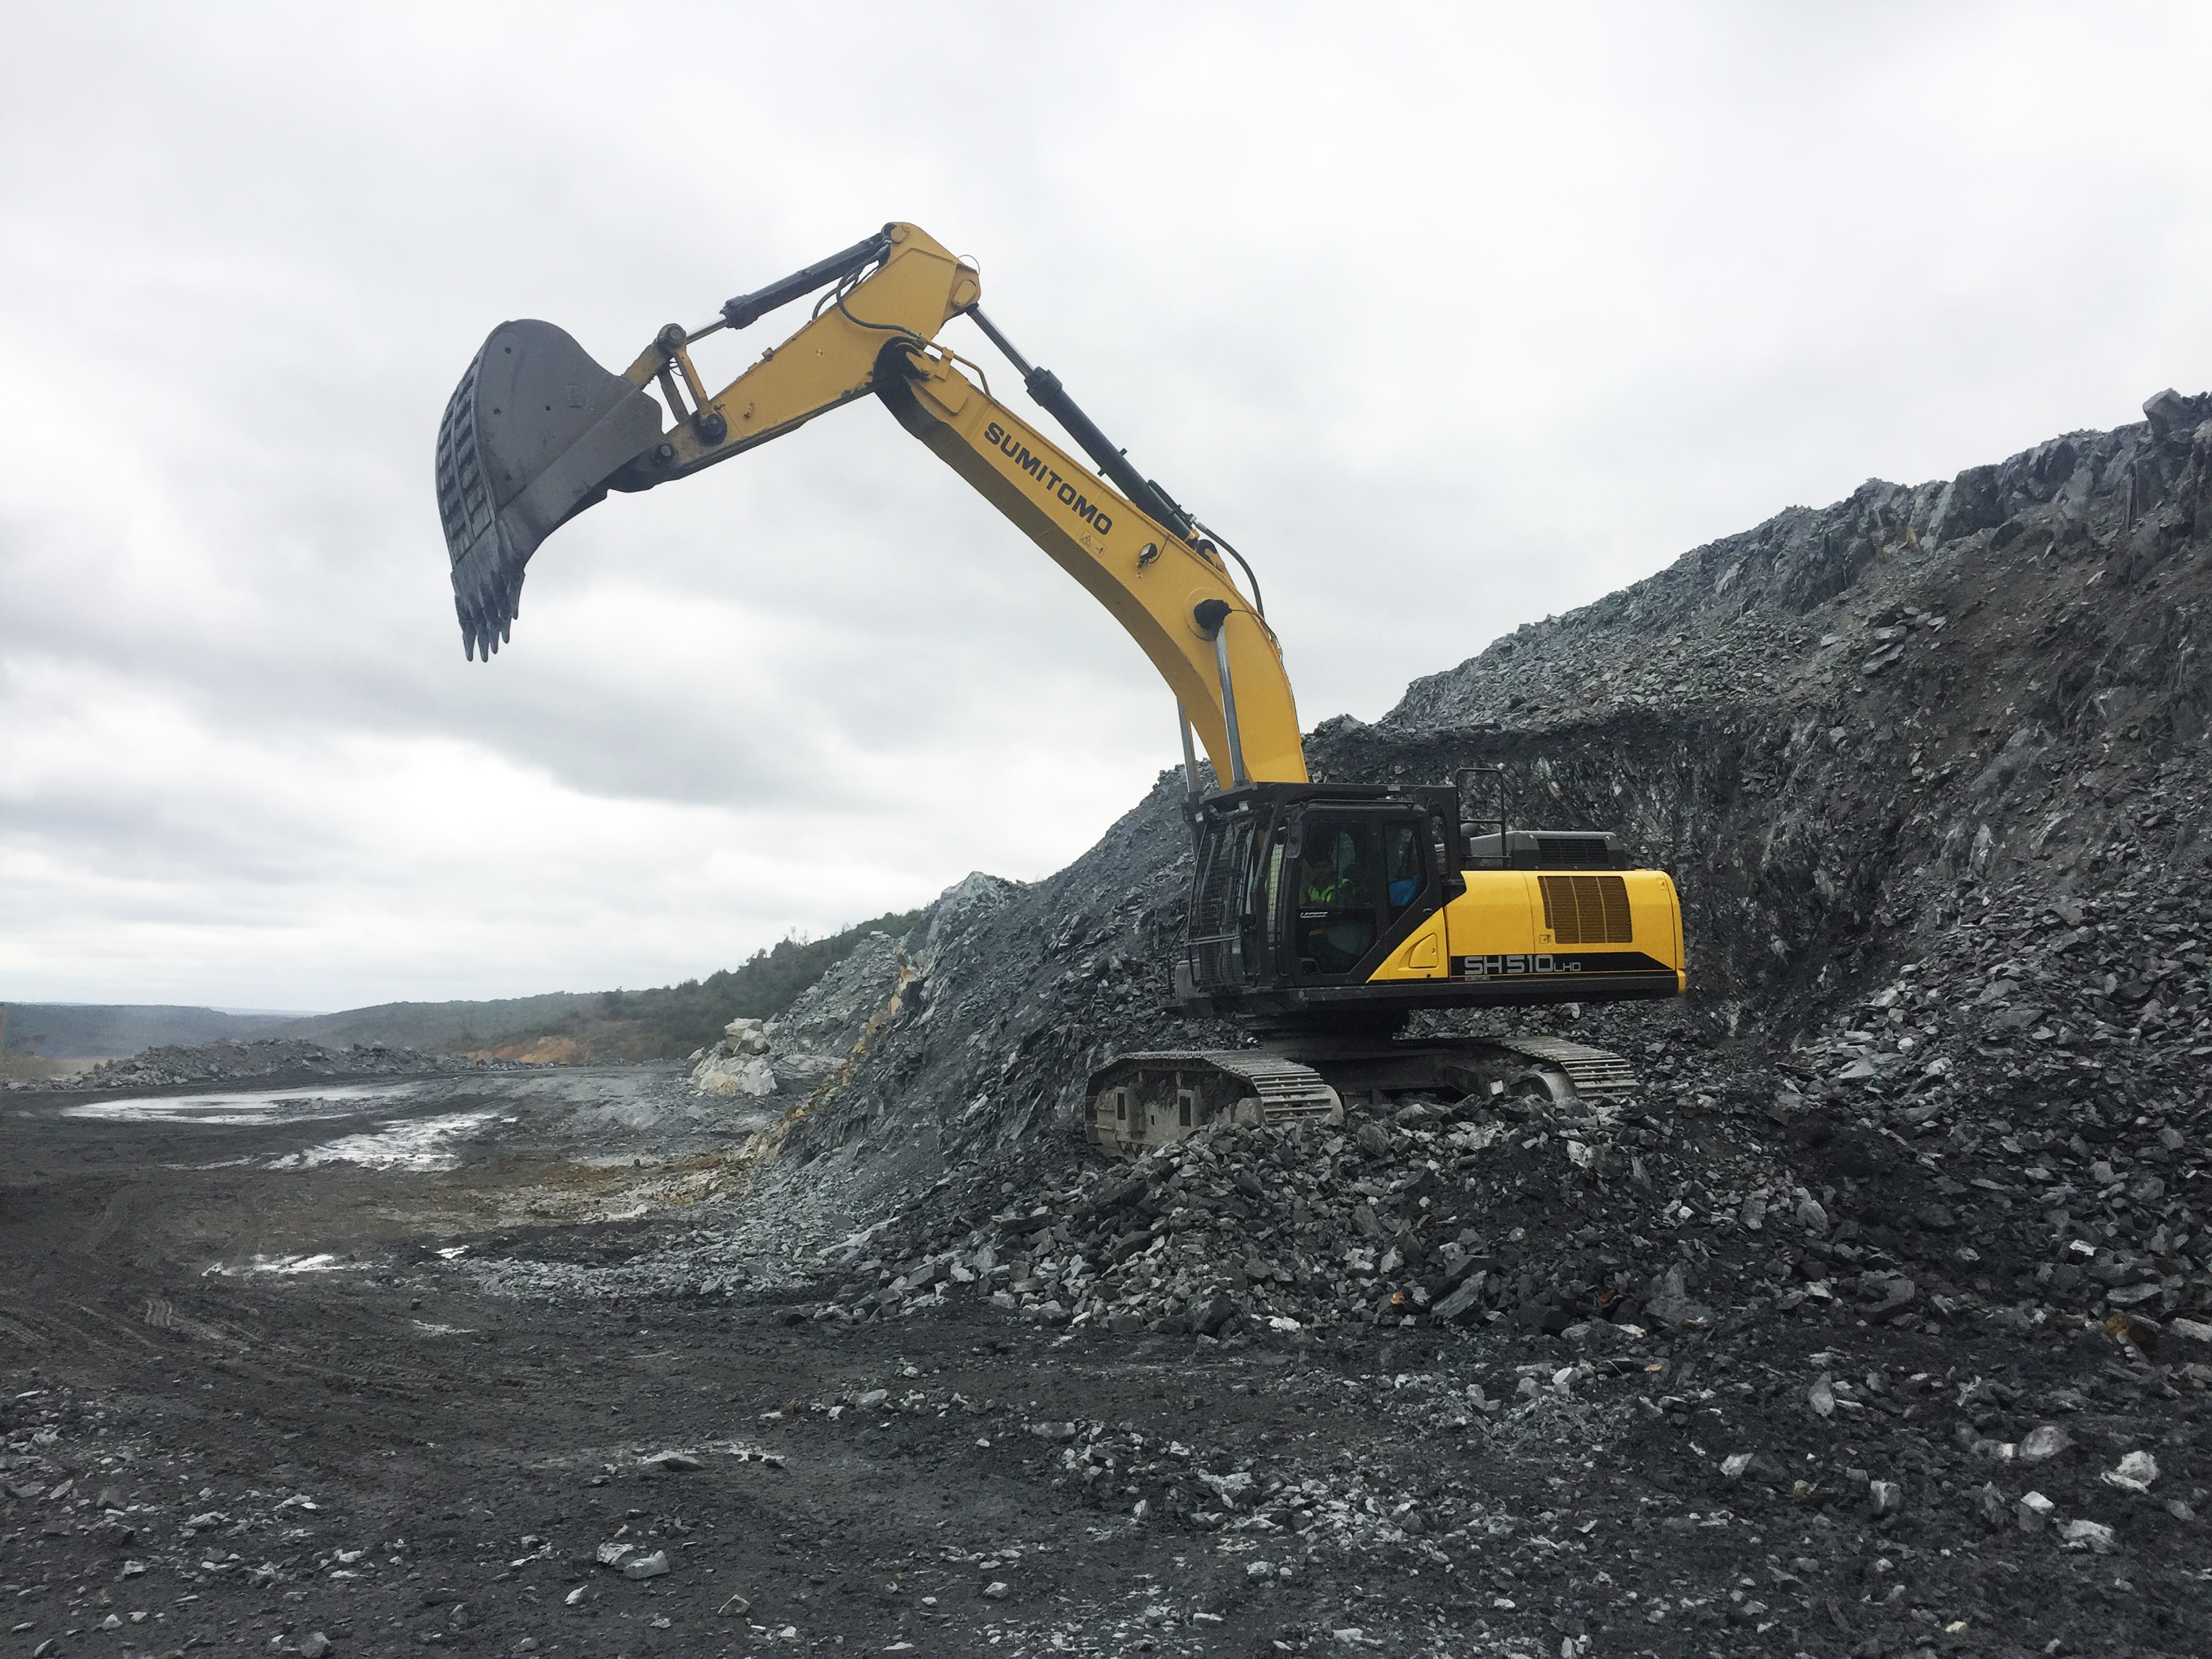
mining, rock, quarry, excavator, digging, operator, work, job, site, construction equipment, soil, coal, bulldozer, asphalt, vehicle